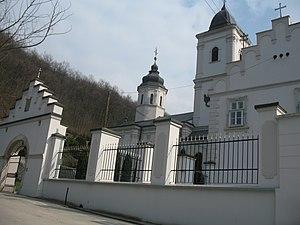
Le monastère de Beočin est un monastère orthodoxe serbe situé en Serbie dans la province autonome de Voïvodine, près de la ville de Beočin. Il est un des 16 monastères de la Fruška gora, dans la région de Syrmie. Il dépend de l'éparchie de Syrmie et est inscrit sur la liste des monuments d'importance exceptionnelle de la République de Serbie.